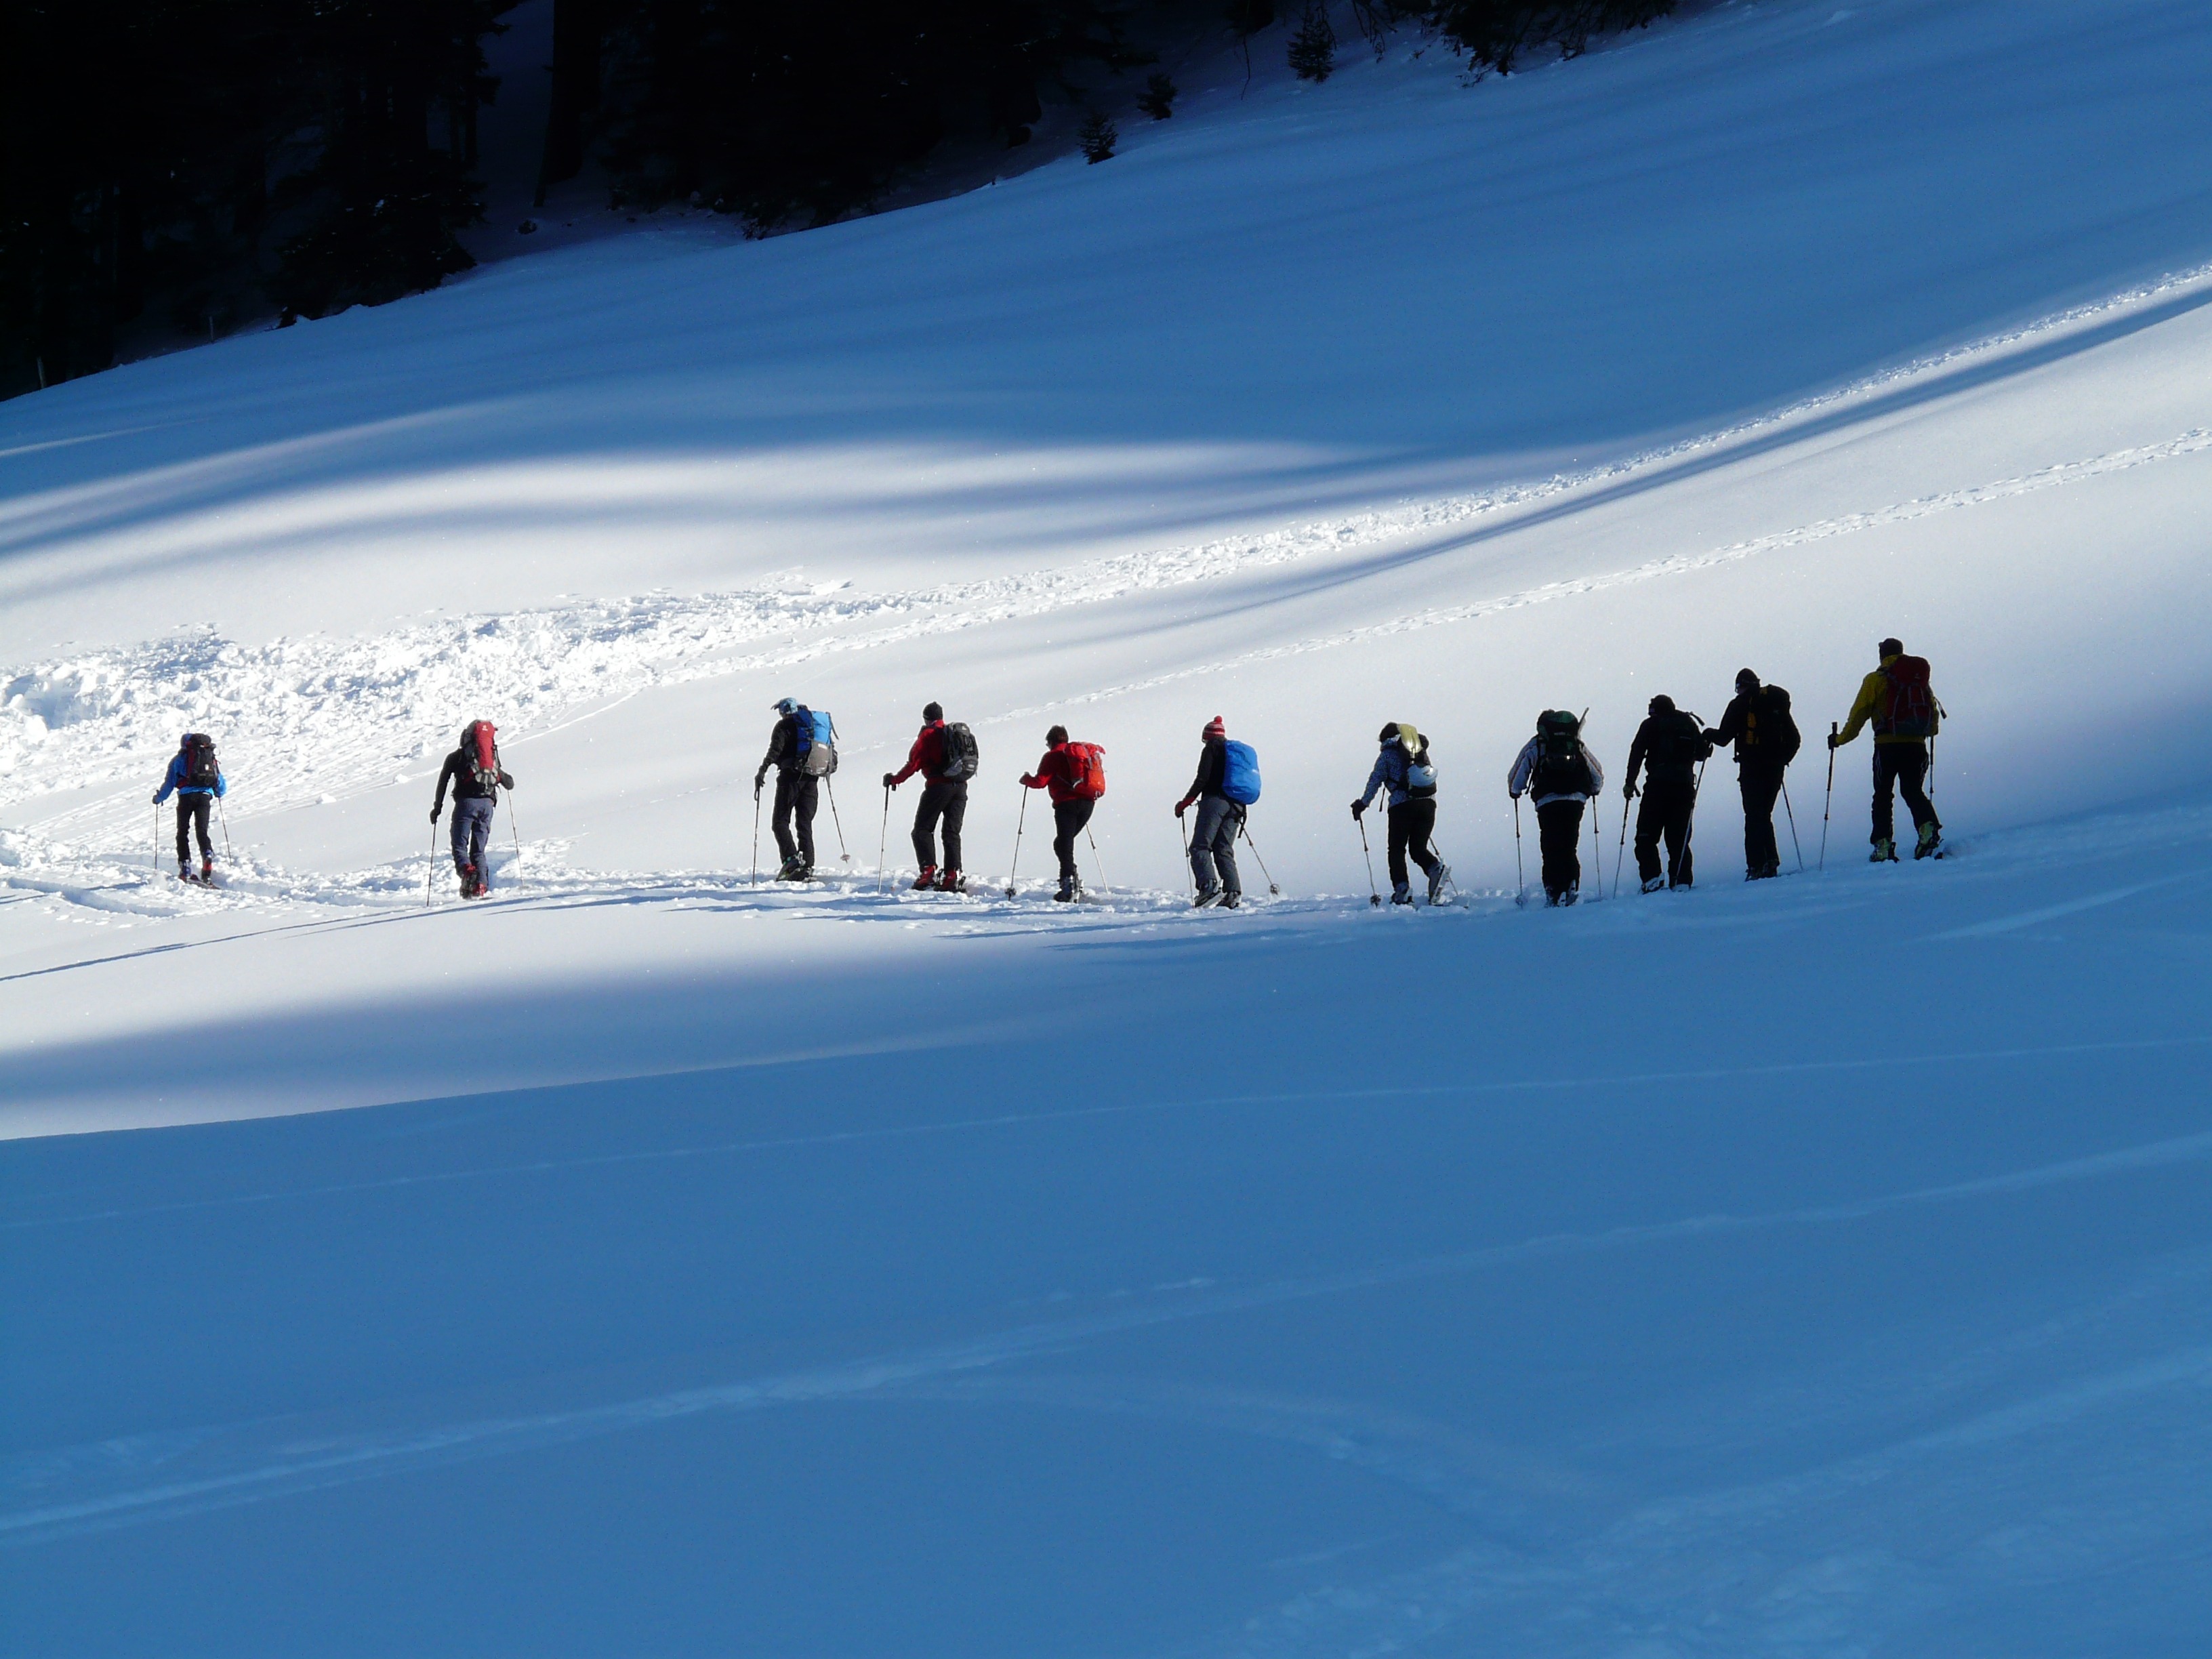
snow, cold, winter, group, people, sport, run, hike, human, skiing, leisure, sports equipment, winter sport, sports, mountains, downhill, ski, footwear, rise, wintry, piste, backcountry skiiing, ski touring, tourers, nordic skiing, ski mountaineering, ski equipment, winter hike, geological phenomenon, endurance sports, telemark skiing, ski cross